Swordfish (film)

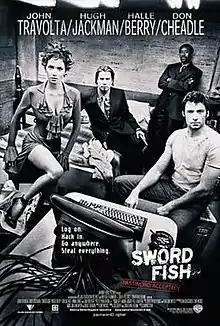
Theatrical release poster

Swordfish is a 2001 American action thriller film directed by Dominic Sena, written by Skip Woods, produced by Joel Silver, and starring John Travolta, Hugh Jackman, Halle Berry, Don Cheadle, Vinnie Jones, and Sam Shepard. Jackman plays Stanley Jobson, an ex-con and computer hacker who recruited into a bank robbery conspiracy. The film received mostly negative reviews, and grossed over $147 million in worldwide box office receipts on a production budget of $102 million.